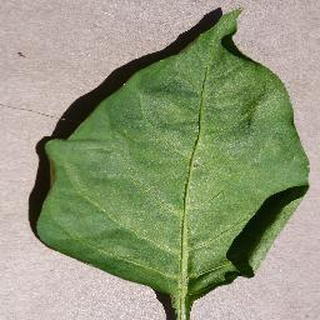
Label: healthy_bell_pepper